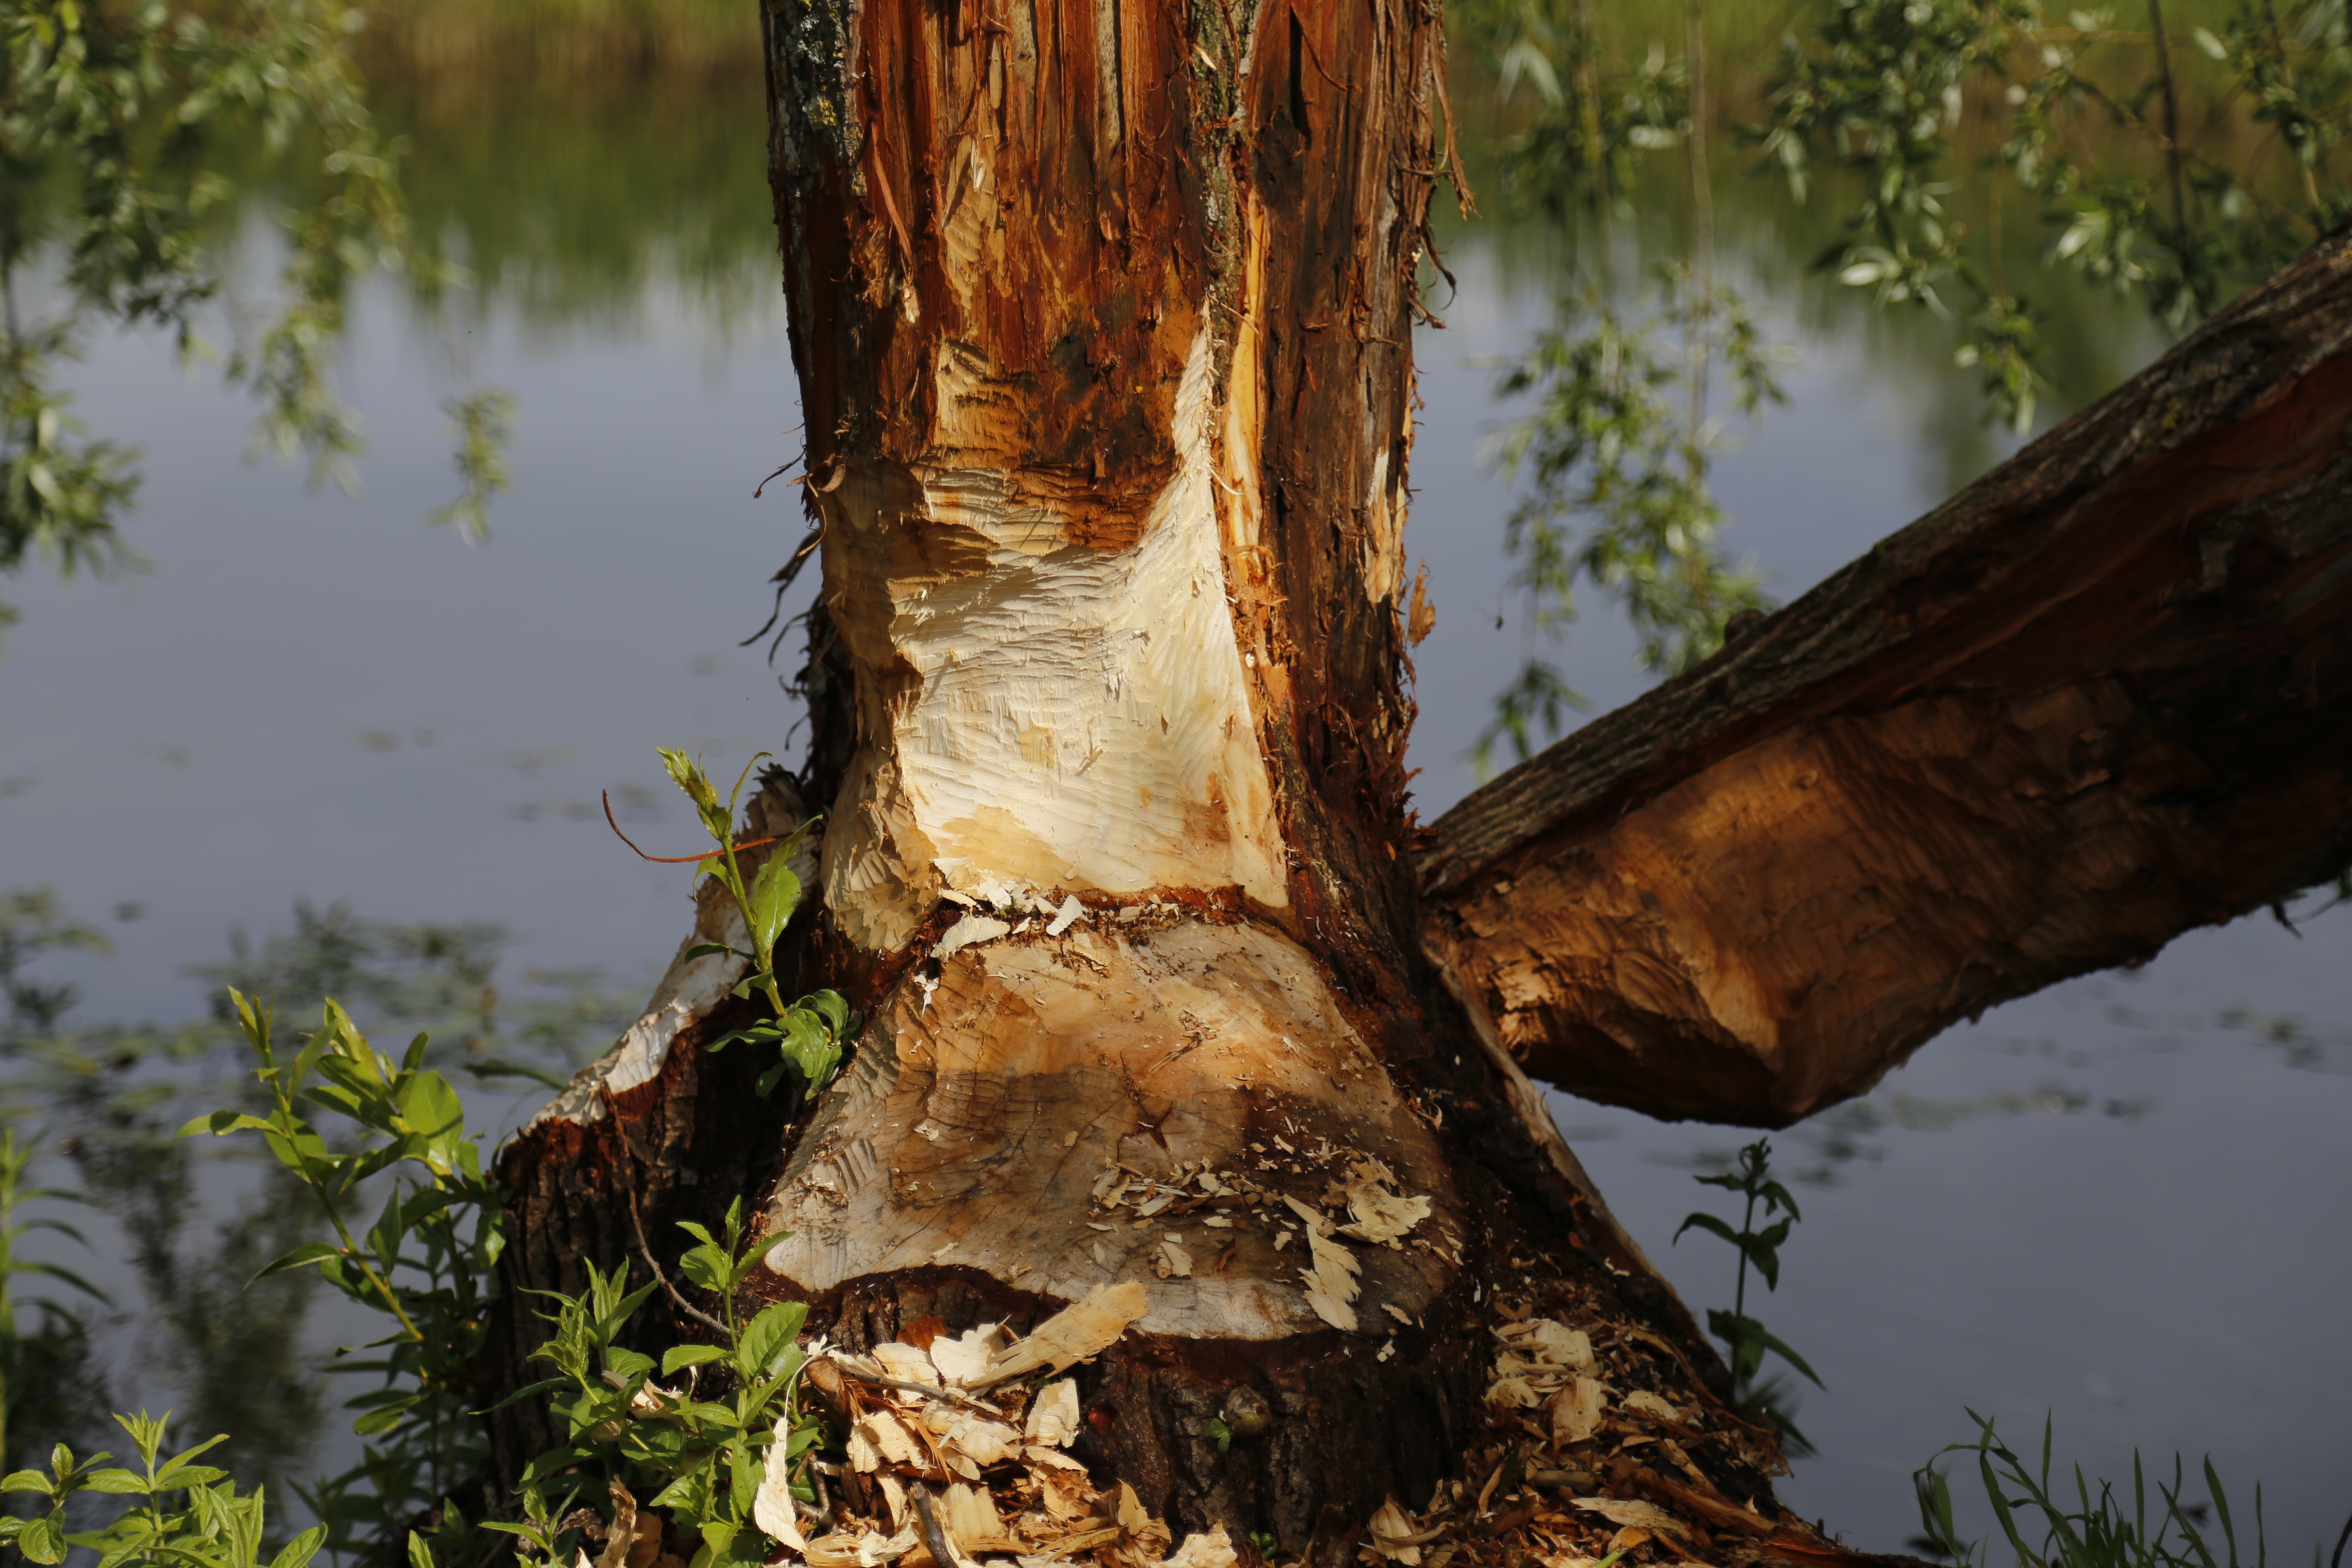
tree, water, nature, forest, branch, plant, wood, leaf, trunk, wildlife, autumn, botany, flora, woodland, tree stump, nager, habitat, beaver, natural environment, woody plant, beaver damage